1965 Memorial Cup

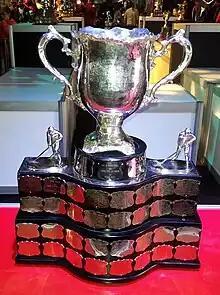
Silver bowl trophy with two large handles, mounted on a wide black plinth engraved with team names on silver plates.

The 1965 Memorial Cup final was the 47th junior ice hockey championship of the Canadian Amateur Hockey Association (CAHA). The George Richardson Memorial Trophy champions Niagara Falls Flyers of the Ontario Hockey Association in Eastern Canada competed against the Abbott Cup champions Edmonton Oil Kings of the Central Alberta Hockey League in Western Canada. In a best-of-seven series, held at Edmonton Gardens in Edmonton, Alberta. Niagara Falls won their 1st Memorial Cup, defeating Edmonton 4 games to 1.